La Morada de Nuestra Senora de Guadalupe

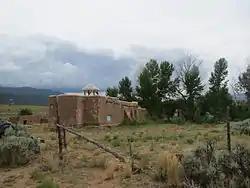
La Morada de Nuestra Senora de Guadalupe

La Morada de Nuestra Senora de Guadalupe, also known as Taos Morada, is a holy site and past home of La Fraternidad Piadosa de Nuestro Padre Jesús Nazareno in Taos, New Mexico. The Penitent Brothers, or the Hermanos Penitentes used the Morado for religious study of ancient Catholic lay religious practices.